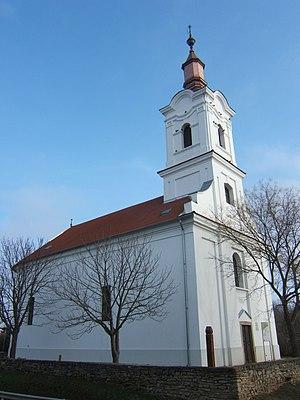
Siójut est un village et une commune du comitat de Somogy en Hongrie.